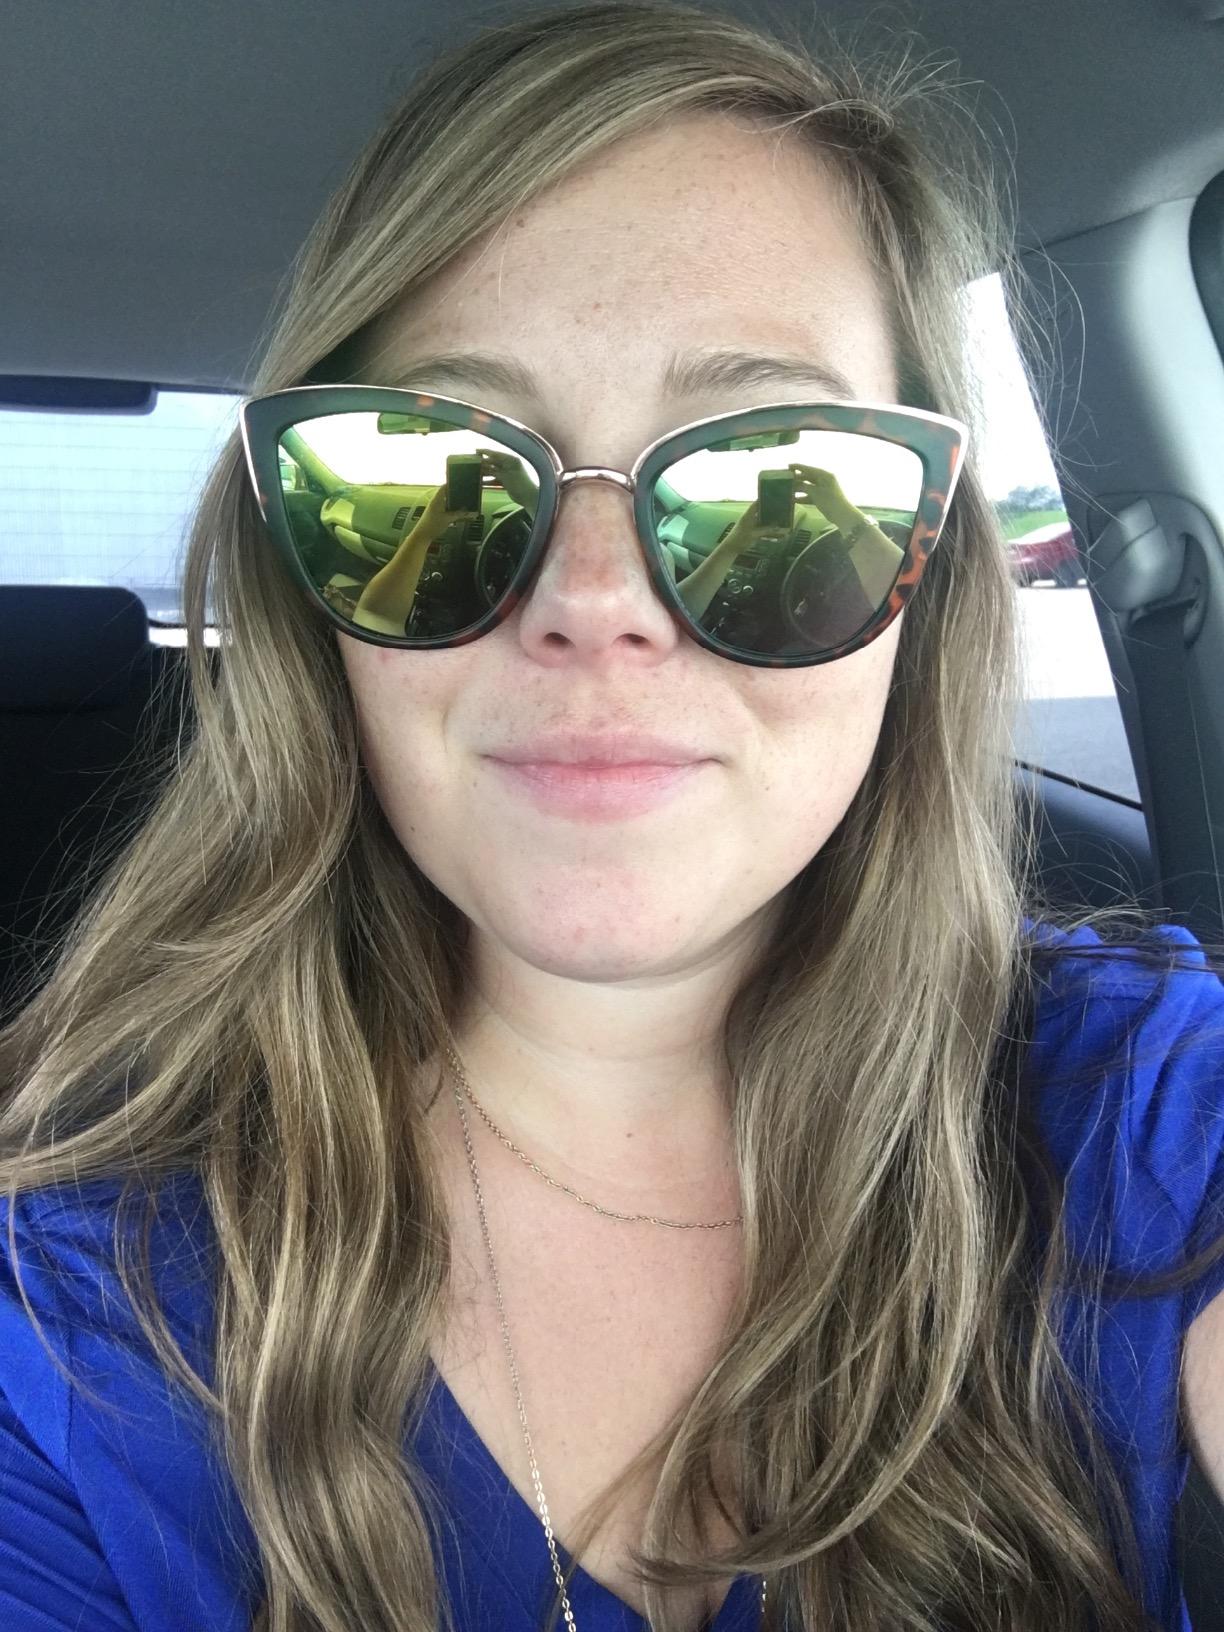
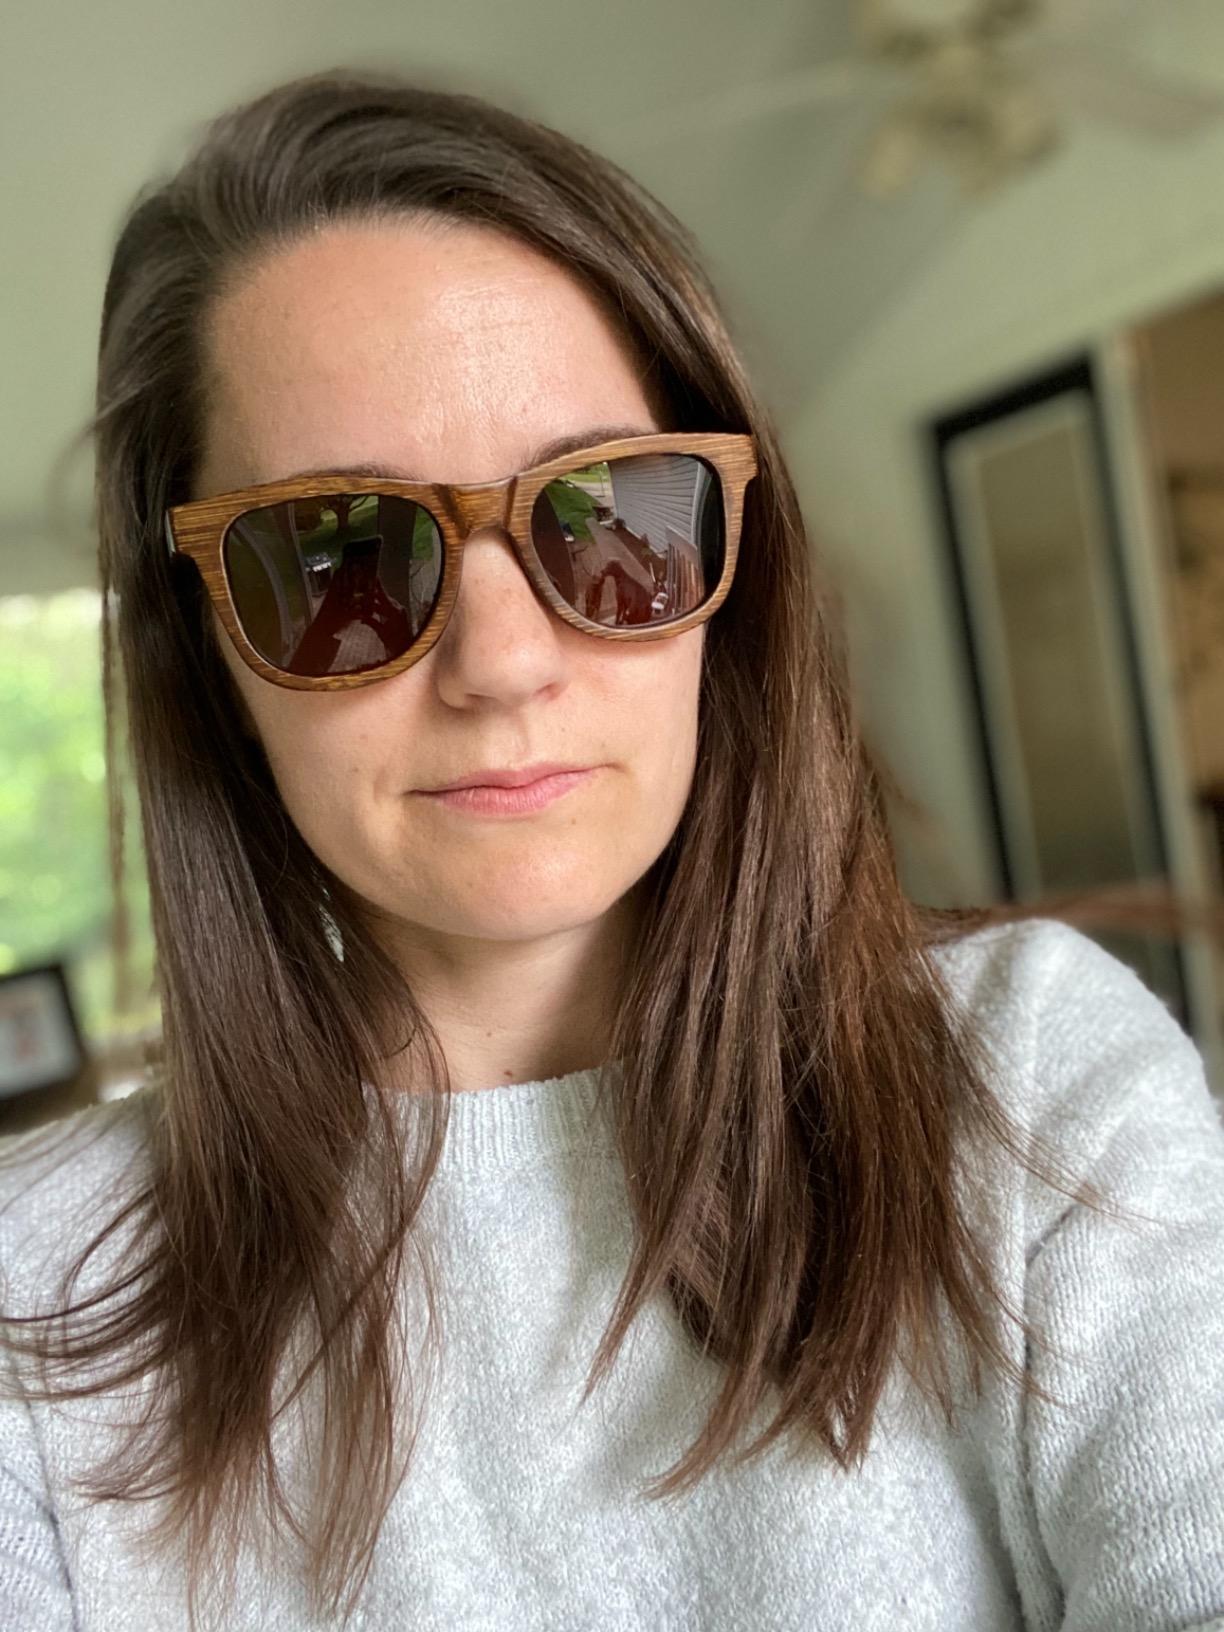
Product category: accessories_sunglasses
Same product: no